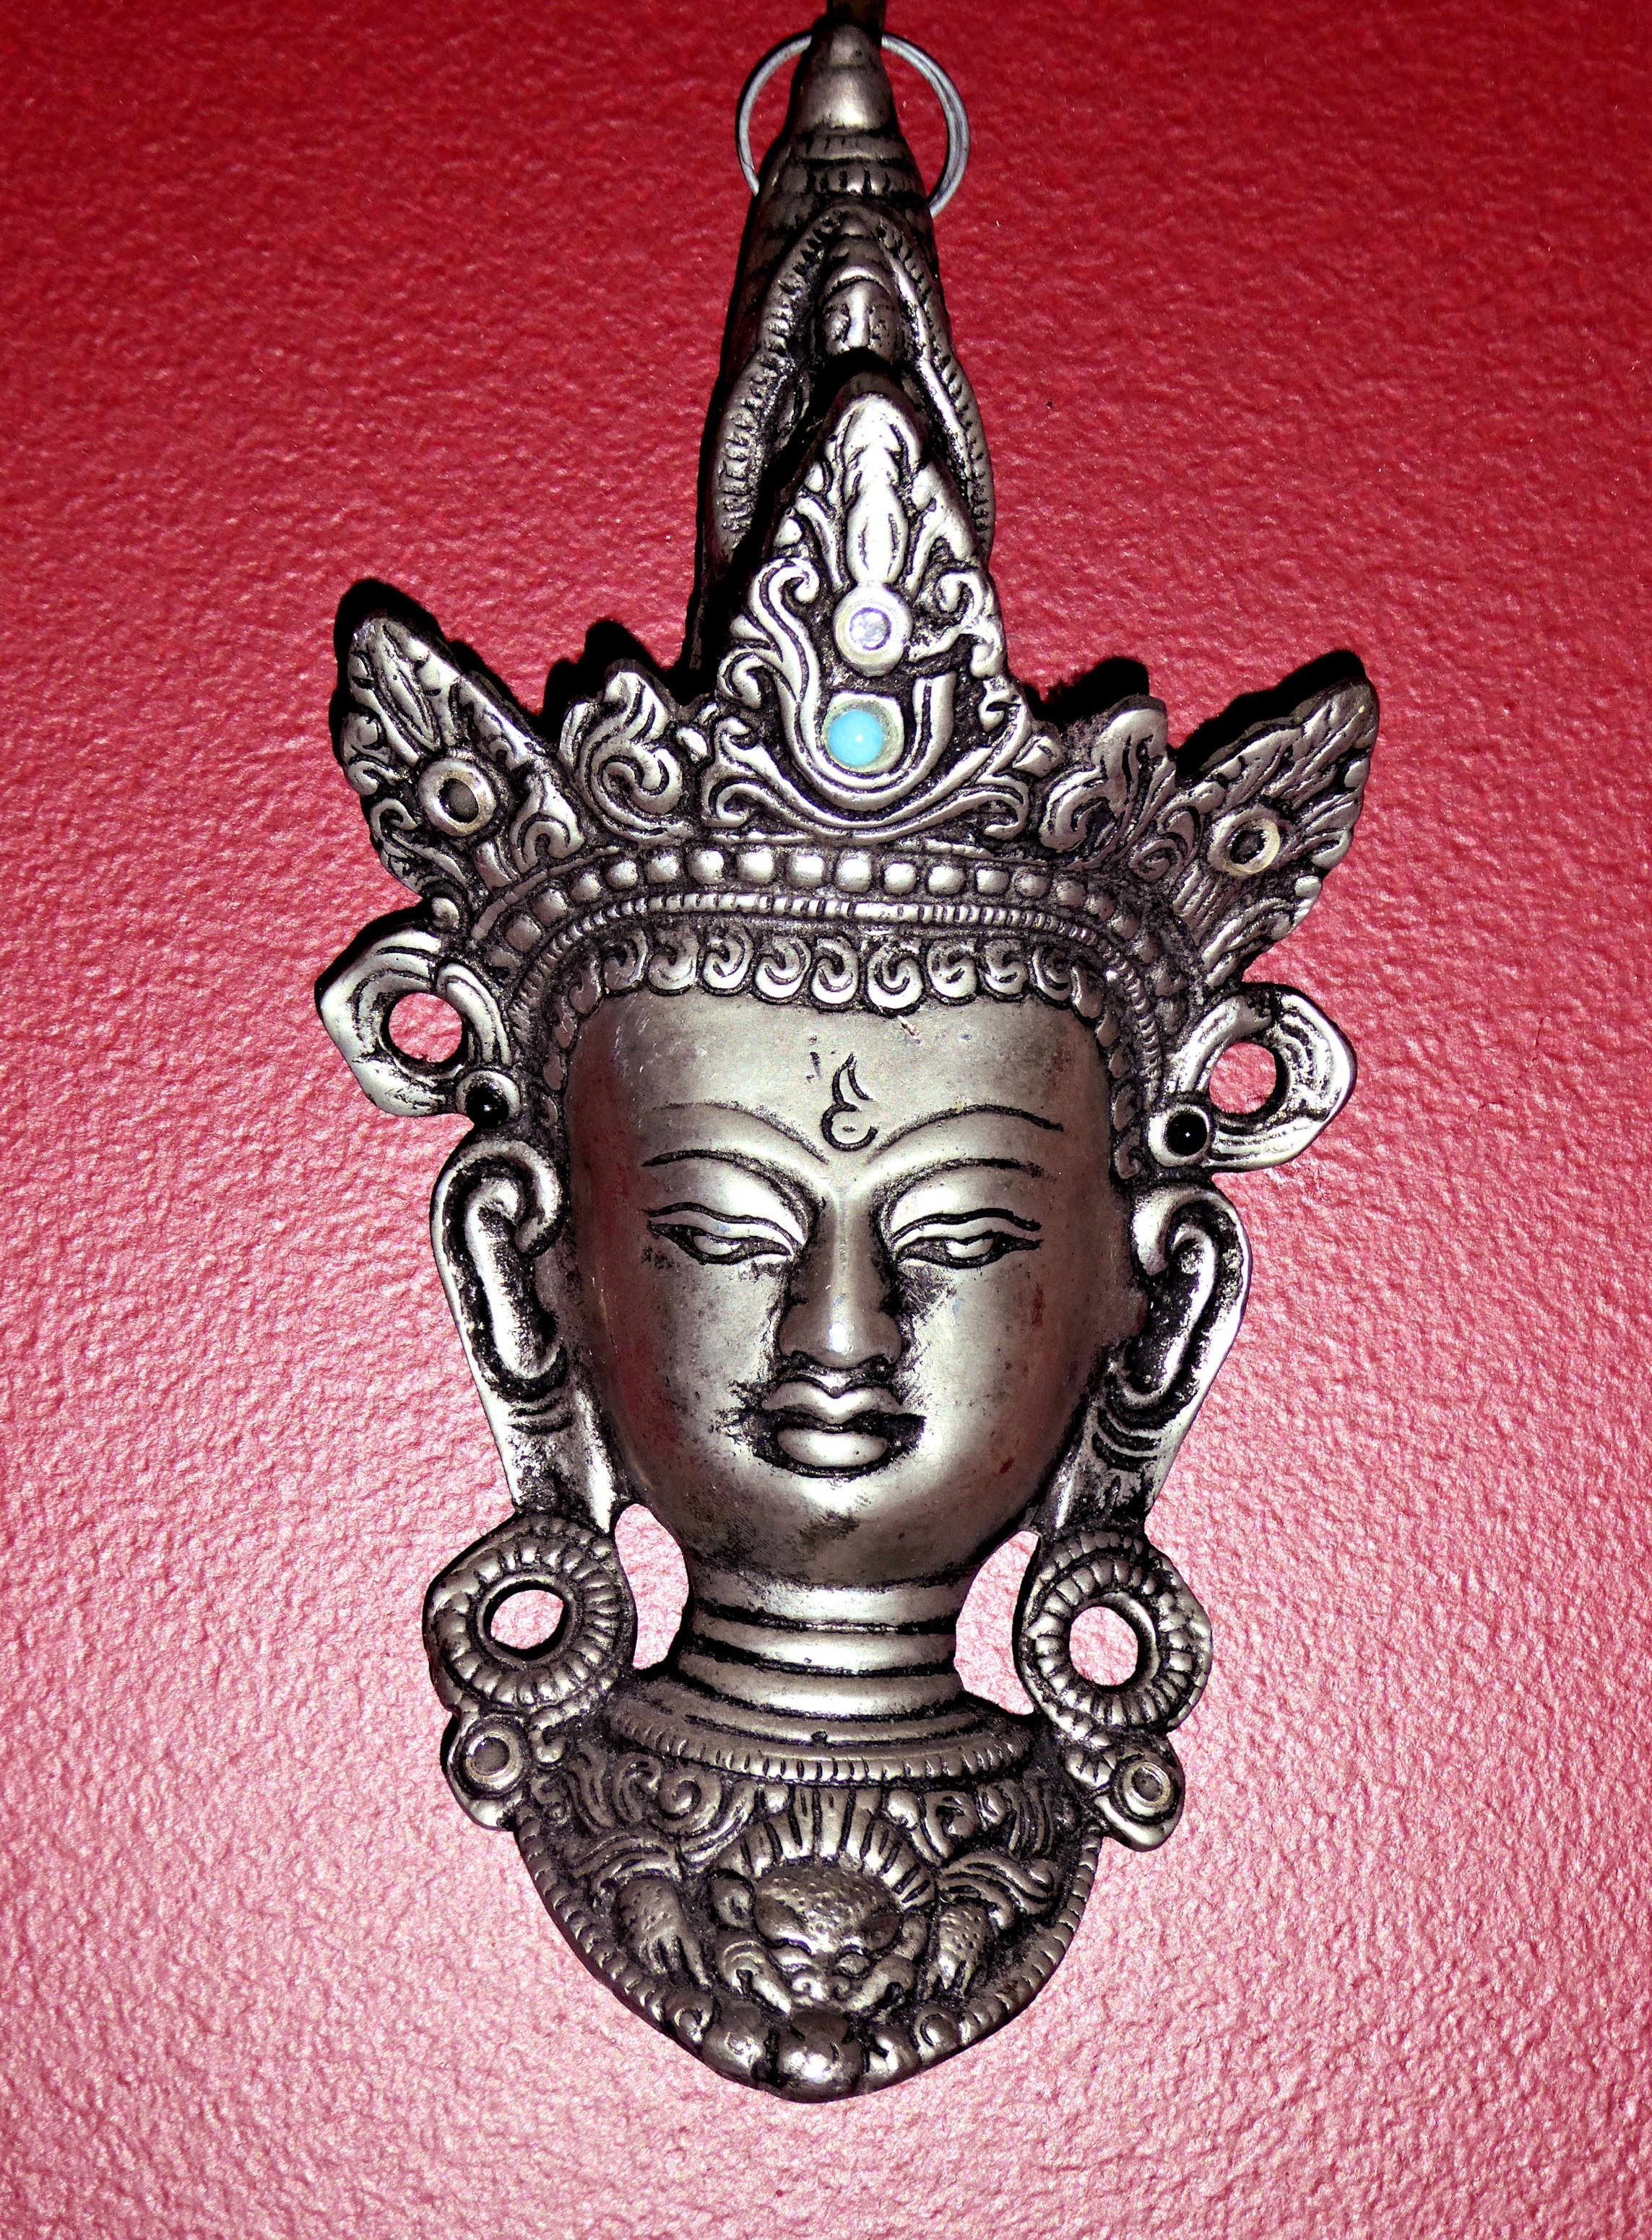
wall, statue, clothing, ornament, sculpture, art, head, carving, costume, pewter buddha